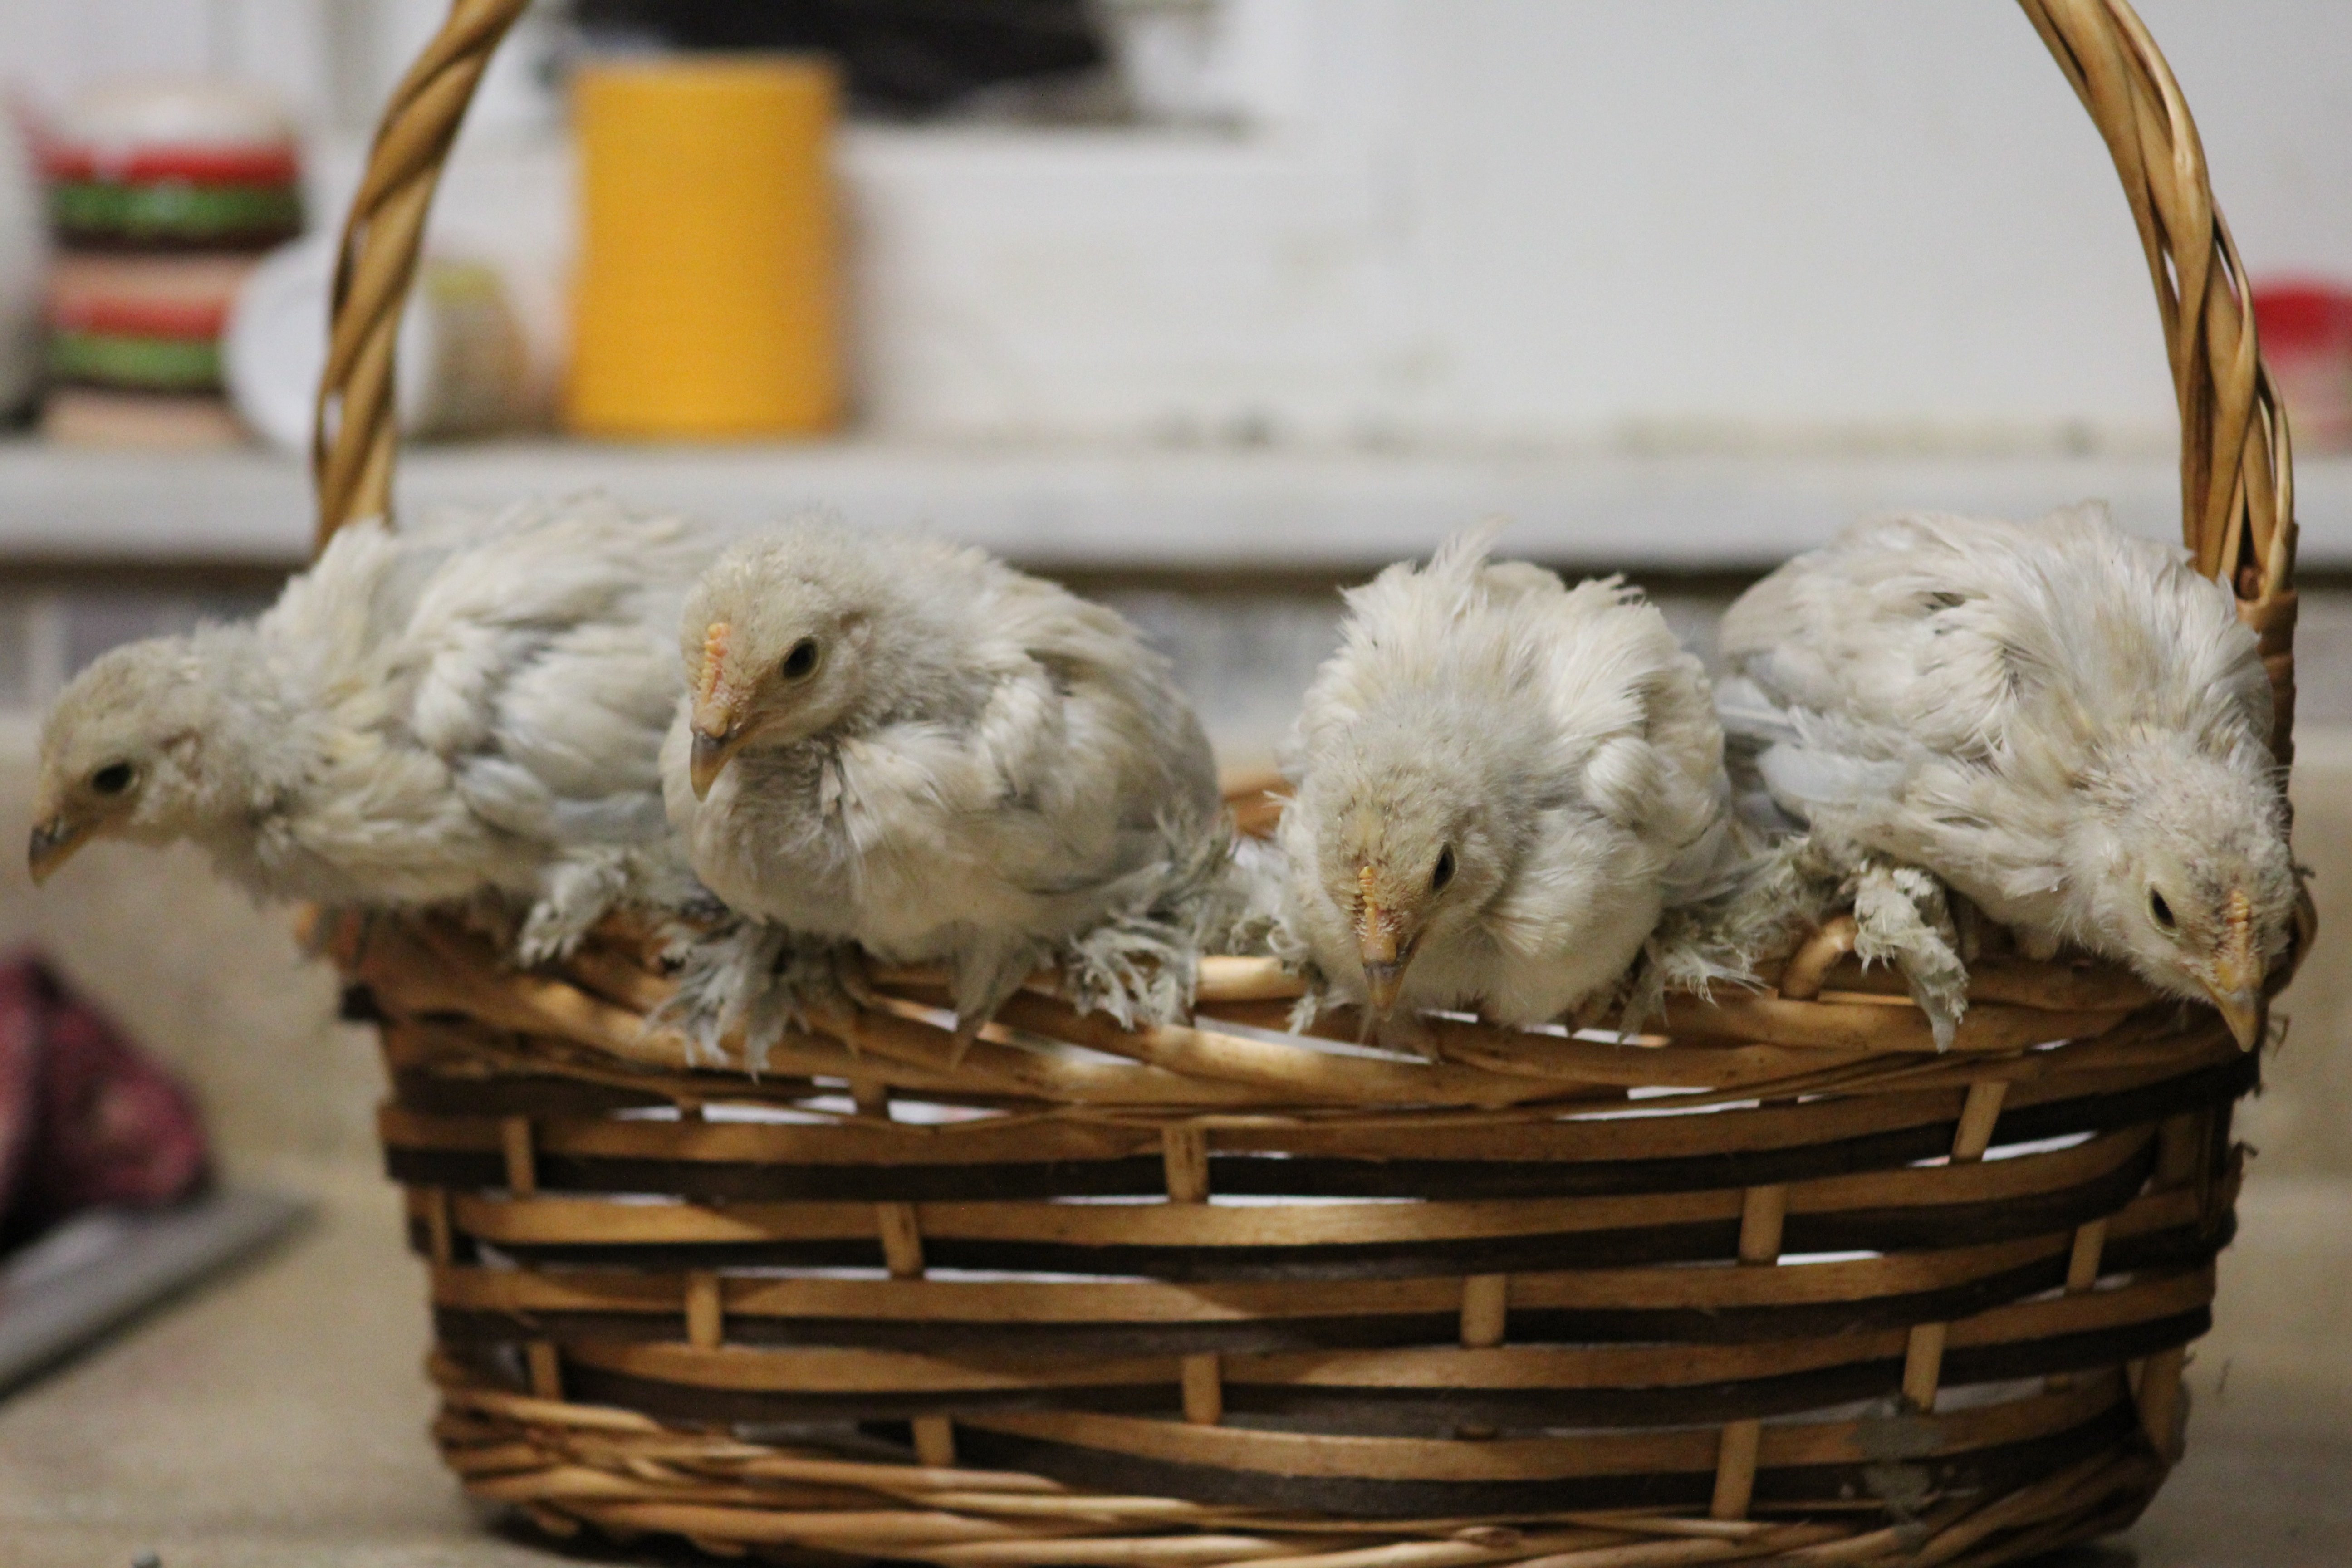
nature, bird, wing, farm, animal, cute, young, dish, food, fluffy, livestock, baby, egg, poultry, hen, pets, adorable, chicks, chickens, hatching